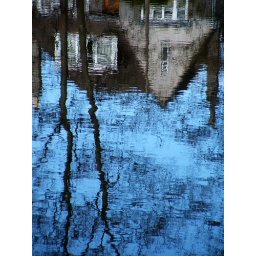
A house and tree reflected in Walker Dam, Aberdeen.